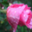
Label: rose